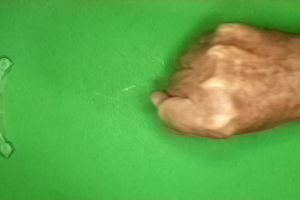
Label: rock